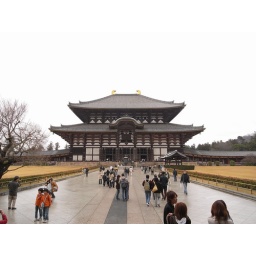
Great Buddha Hall.Established in early 8th century.It is the largest wooden building in the world.